Giordano's

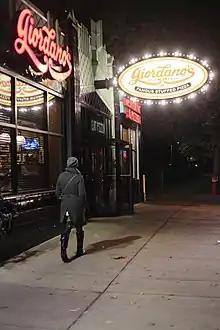
A Giordano's restaurant at night in 2017

Prior to filing for bankruptcy, Giordano's had 13 restaurants in Chicago and another 30 in the Chicago metropolitan area. The firm opened its first locations outside of Illinois in northern and central Florida in 2005. Early Florida locations were opened in Lake Buena Vista and Kissimmee. By October 2007, Giordano's had opened stores in Port Richey, Brandon, and Tampa. In February 2015, Giordano's opened a new restaurant in Indianapolis, its second Indiana location after Merrillville. In July 2015, Giordano's made its entry into the Minnesota market, opening a restaurant in the Uptown area of Minneapolis. In April 2018, Giordano's announced a planned restaurant in Omaha, Nebraska.